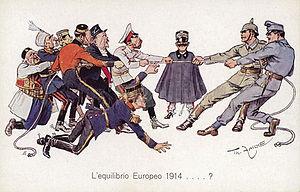
Lorsque la Première Guerre mondiale éclate en 1914, l'Italie qui jusque-là était alliée de la Triplice décide de rester neutre avant de s'engager auprès de la Triple-Entente qui lui consent de nombreuses concessions territoriales en cas de victoire. Les opérations italiennes restent limitées à un front qui les oppose, la plus grande partie de la guerre, à l'Autriche-Hongrie. De 1915 à 1917 l'armée italienne, mal équipée et mal commandée, arrive néanmoins à pénétrer de quelques kilomètres en territoire ennemi, les Autrichiens restent en général sur la défensive. Cependant à l'automne 1917 les Italiens subissent une cuisante défaite à Caporetto avant d'obtenir la victoire à Vittorio Veneto en novembre 1918 qui amène l'Empire austro-hongrois à demander l'armistice qui met fin au conflit.